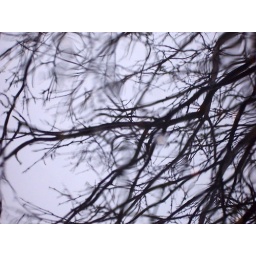
Took picture by looking down in bird bath water.